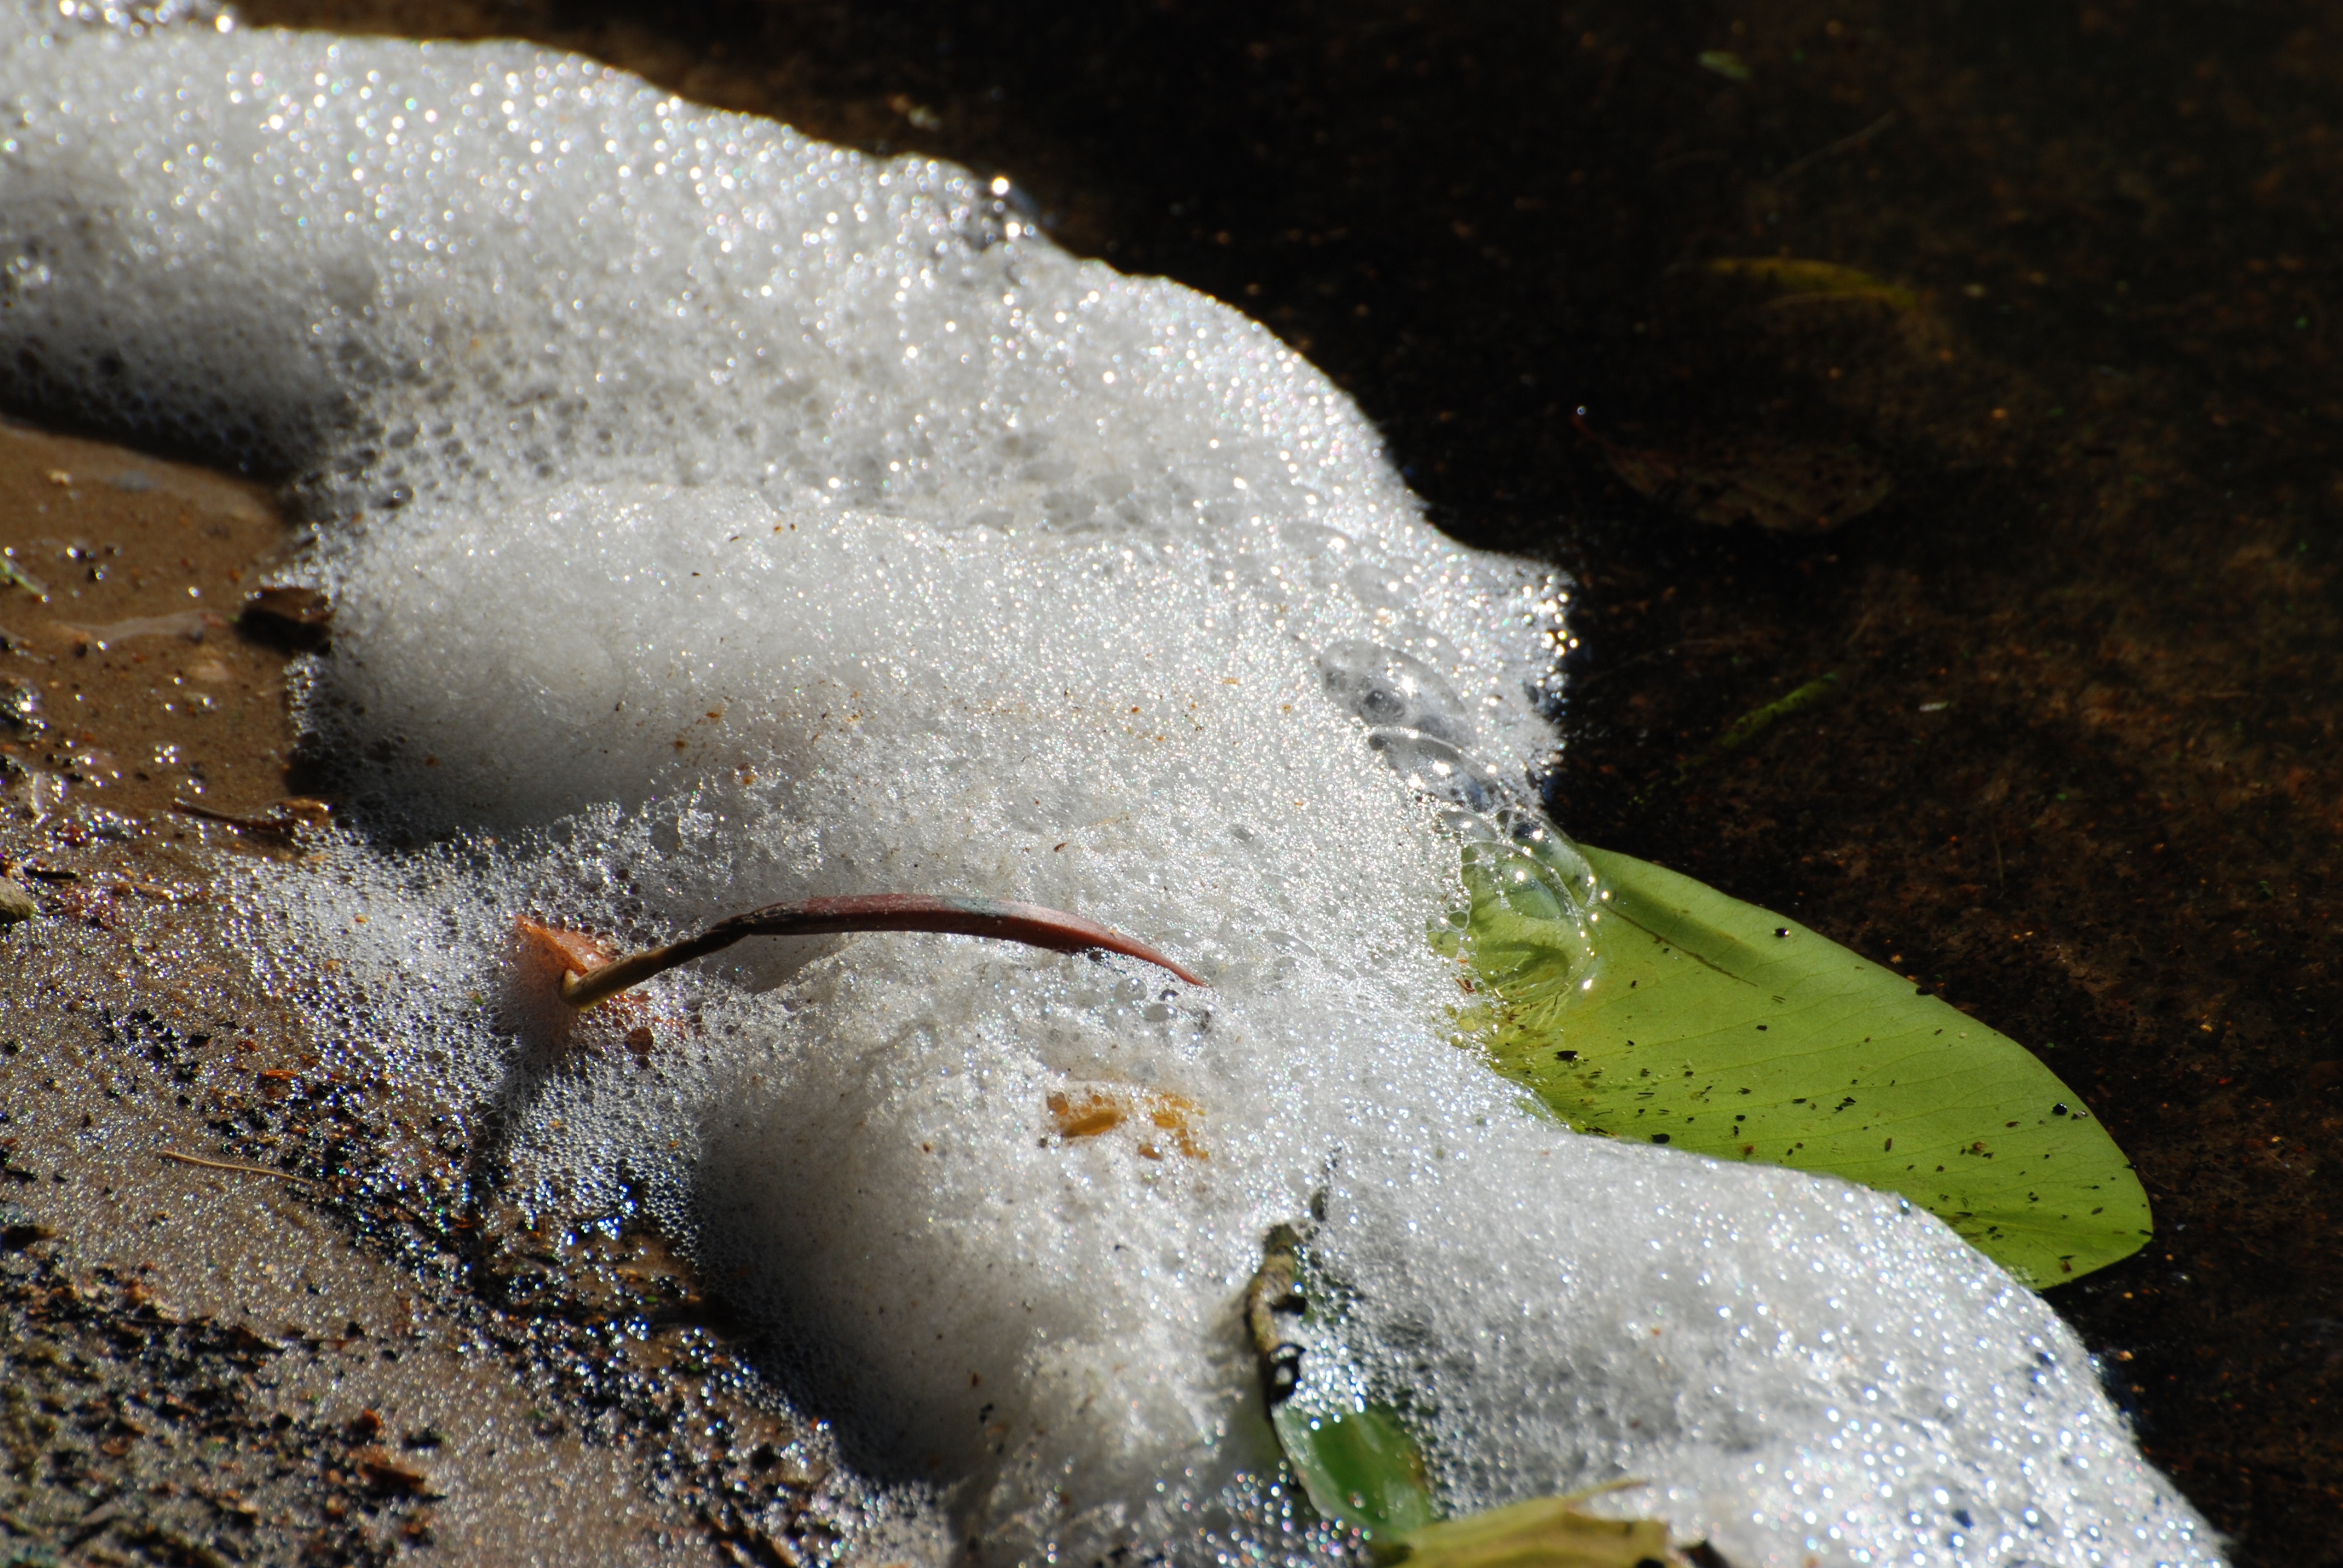
water, nature, wildlife, ice, biology, park, nikon, fauna, close up, moscow, nikkor, russia, d80, moskau, nikond80, moscou, 70300mmf4556gvr, kuzminki, macro photography, marine biology